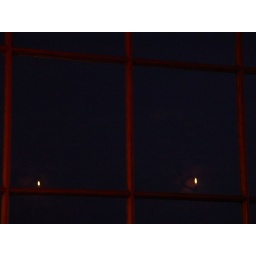
candles in window